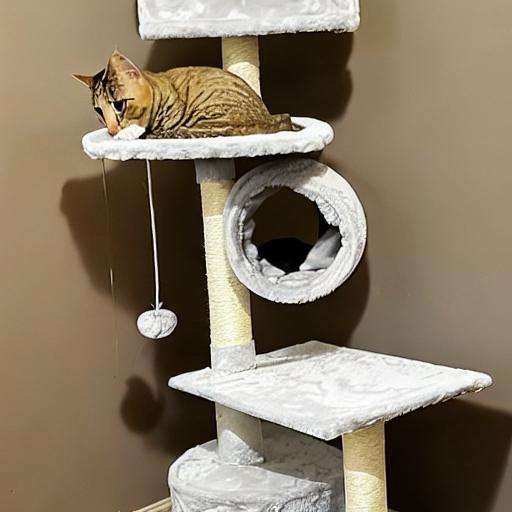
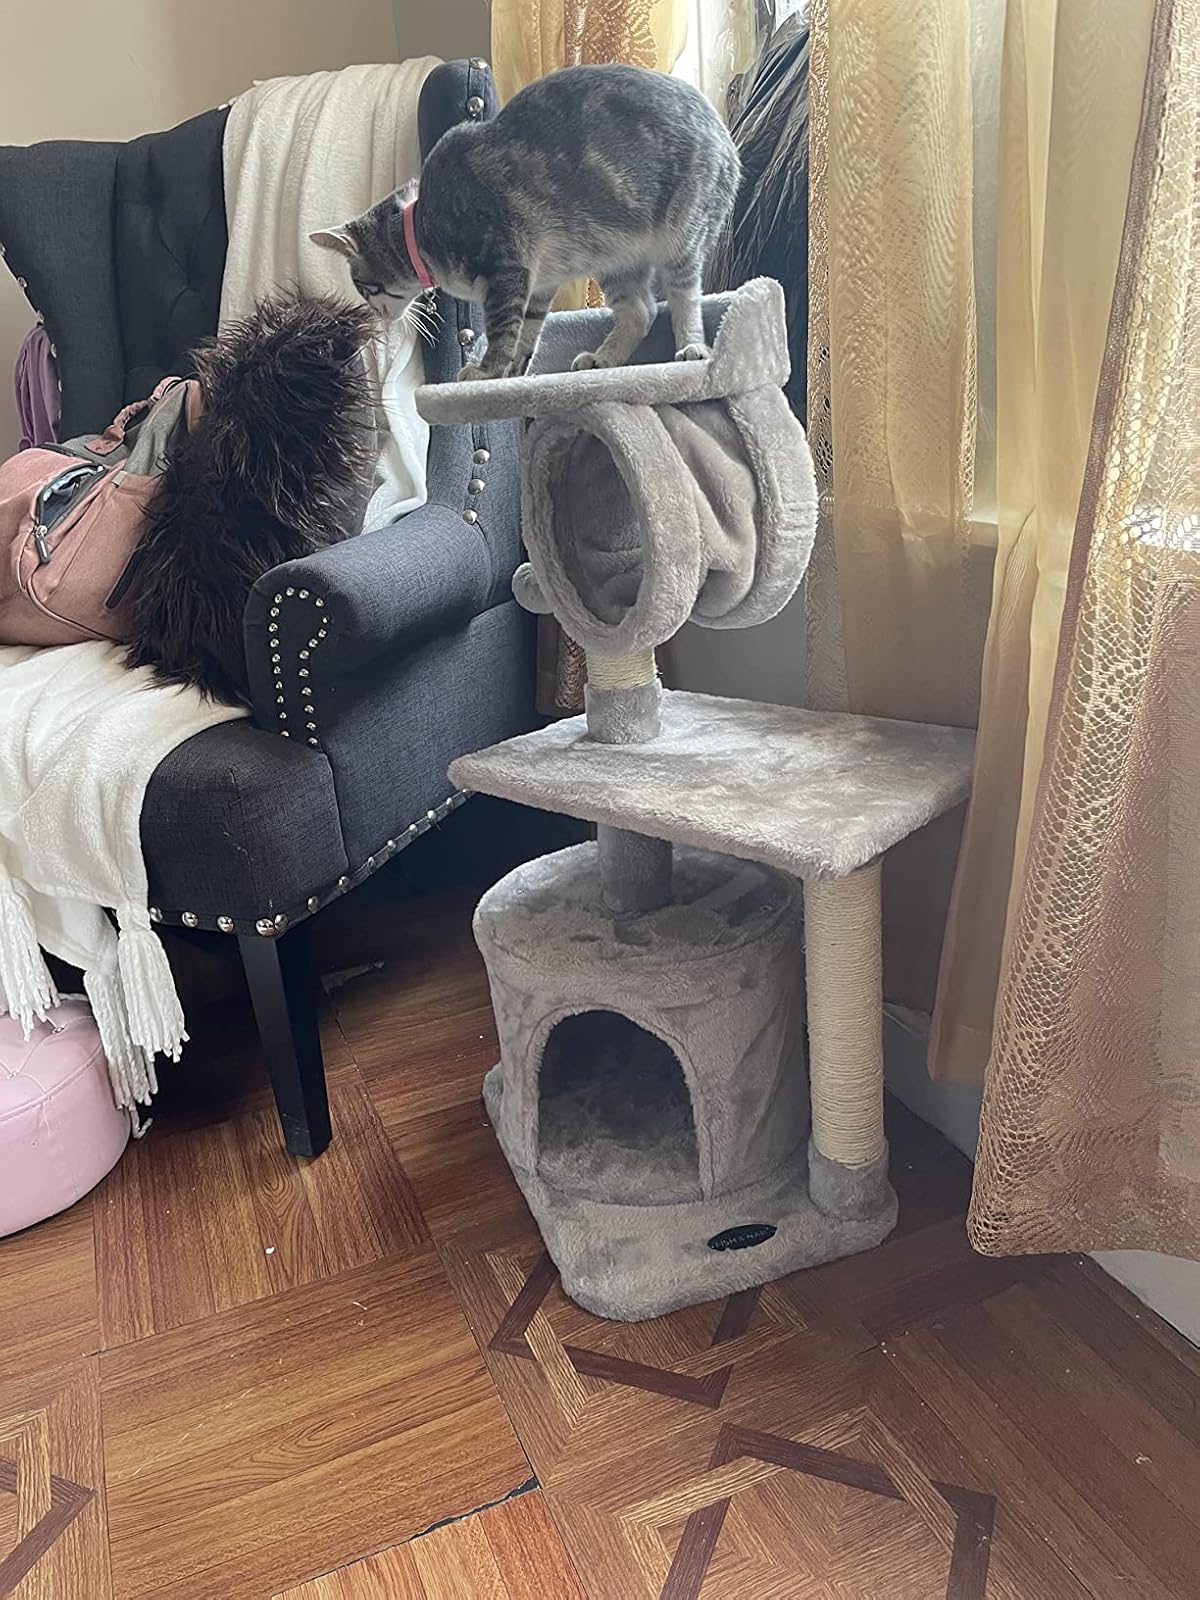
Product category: items_cat tree
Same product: no